Iron pipe scandal

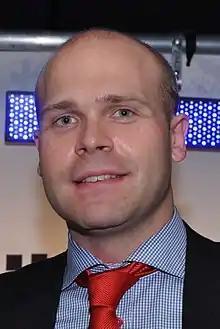
Erik Almqvist

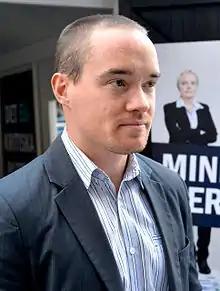
Kent Ekeroth

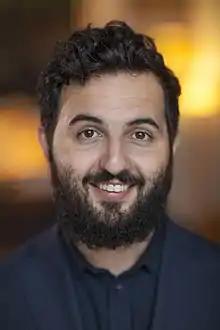
Soran Ismail

Erik Almqvist, Kent Ekeroth and Christian Westling, all high-ranking members of the Sweden Democrats (the first two were members of parliament when the incident was uncovered, Ekeroth as their candidate as Attorney General), had been involved in a verbal altercation with comedian Soran Ismail. Footage from the incident, captured by Ekeroth, shows that Erik Almqvist had told Ismail, who is of Kurdish descent, that he "acts like a wog", argues "like a little pussy" and that Sweden is "my country, not yours". He also called a woman "little whore" and a man ""blatte" lover". Ekeroth was also shown to shove a woman into the side of a car, and finally, the three politicians armed themselves with iron pipes from a nearby construction site after receiving a threat from a witness.